Leeds United F.C.–Millwall F.C. rivalry

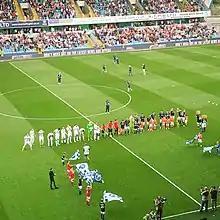
Millwall v Leeds United at The Den in September 2018

The rivalry between Leeds United and Millwall is a North–South divide rivalry in English football. Millwall were founded in London in 1885 and Leeds United in Yorkshire in 1919, over 170 miles apart. Both sides entered the Football League in 1920–21 season, albeit in different divisions. From 1920 to 2003 the sides met just 12 times; competing in different tiers for the majority of their histories, and neither considering the other a rival on the pitch. From 2004 to 2020, the teams met 28 times when Leeds were relegated from the Premier League. The rivalry began in League One during the 2007–08 season, with disorder and violent clashes between both sets of fans and the police at Elland Road. It continued into the 2008–09 season; where the teams were vying for promotion to the Championship, culminating in Millwall knocking Leeds out of the League One playoffs at the semi-final stage.